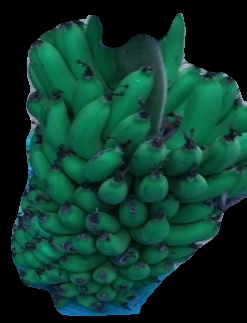
Variety: pachbale
Grade: grade2